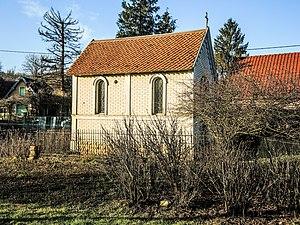
Chapelle de Champlive. Doubs
La liste des chapelles du Doubs présente les chapelles situées sur le territoire des communes du département français du Doubs. Il est fait état des diverses protections dont elles peuvent bénéficier et, notamment, les inscriptions et classements au titre des monuments historiques.
Champlive est une commune française située dans le département du Doubs, en région Bourgogne-Franche-Comté.